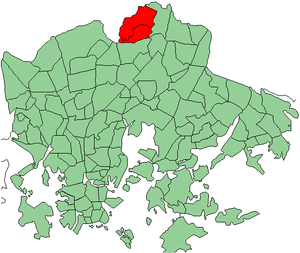
Suutarila est un quartier d'Helsinki, la capitale de la Finlande, c'est aussi le nom d'un district qui ne recouvre que partiellement le quartier de même nom.